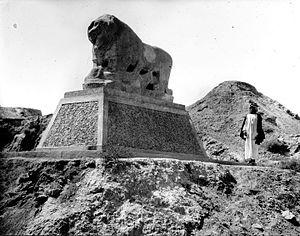
La civilisation babylonienne s'épanouit en Mésopotamie du Sud du début du IIᵉ millénaire av. J.‑C. jusqu'au début de notre ère. Elle prit corps à partir de l'héritage des civilisations du Sud mésopotamien plus anciennes dont elle est historiquement la prolongation. Elle prend corps avec l'affirmation politique de Babylone, État qui fut à partir du XVIIIᵉ siècle av. J.-C. l'entité politique dominant le Sud mésopotamien, et ce pendant plus d'un millénaire.